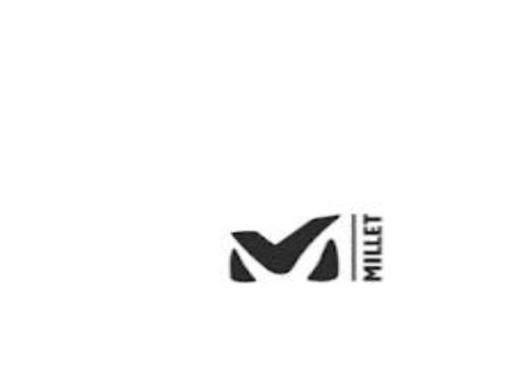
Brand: millet-1
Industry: Others